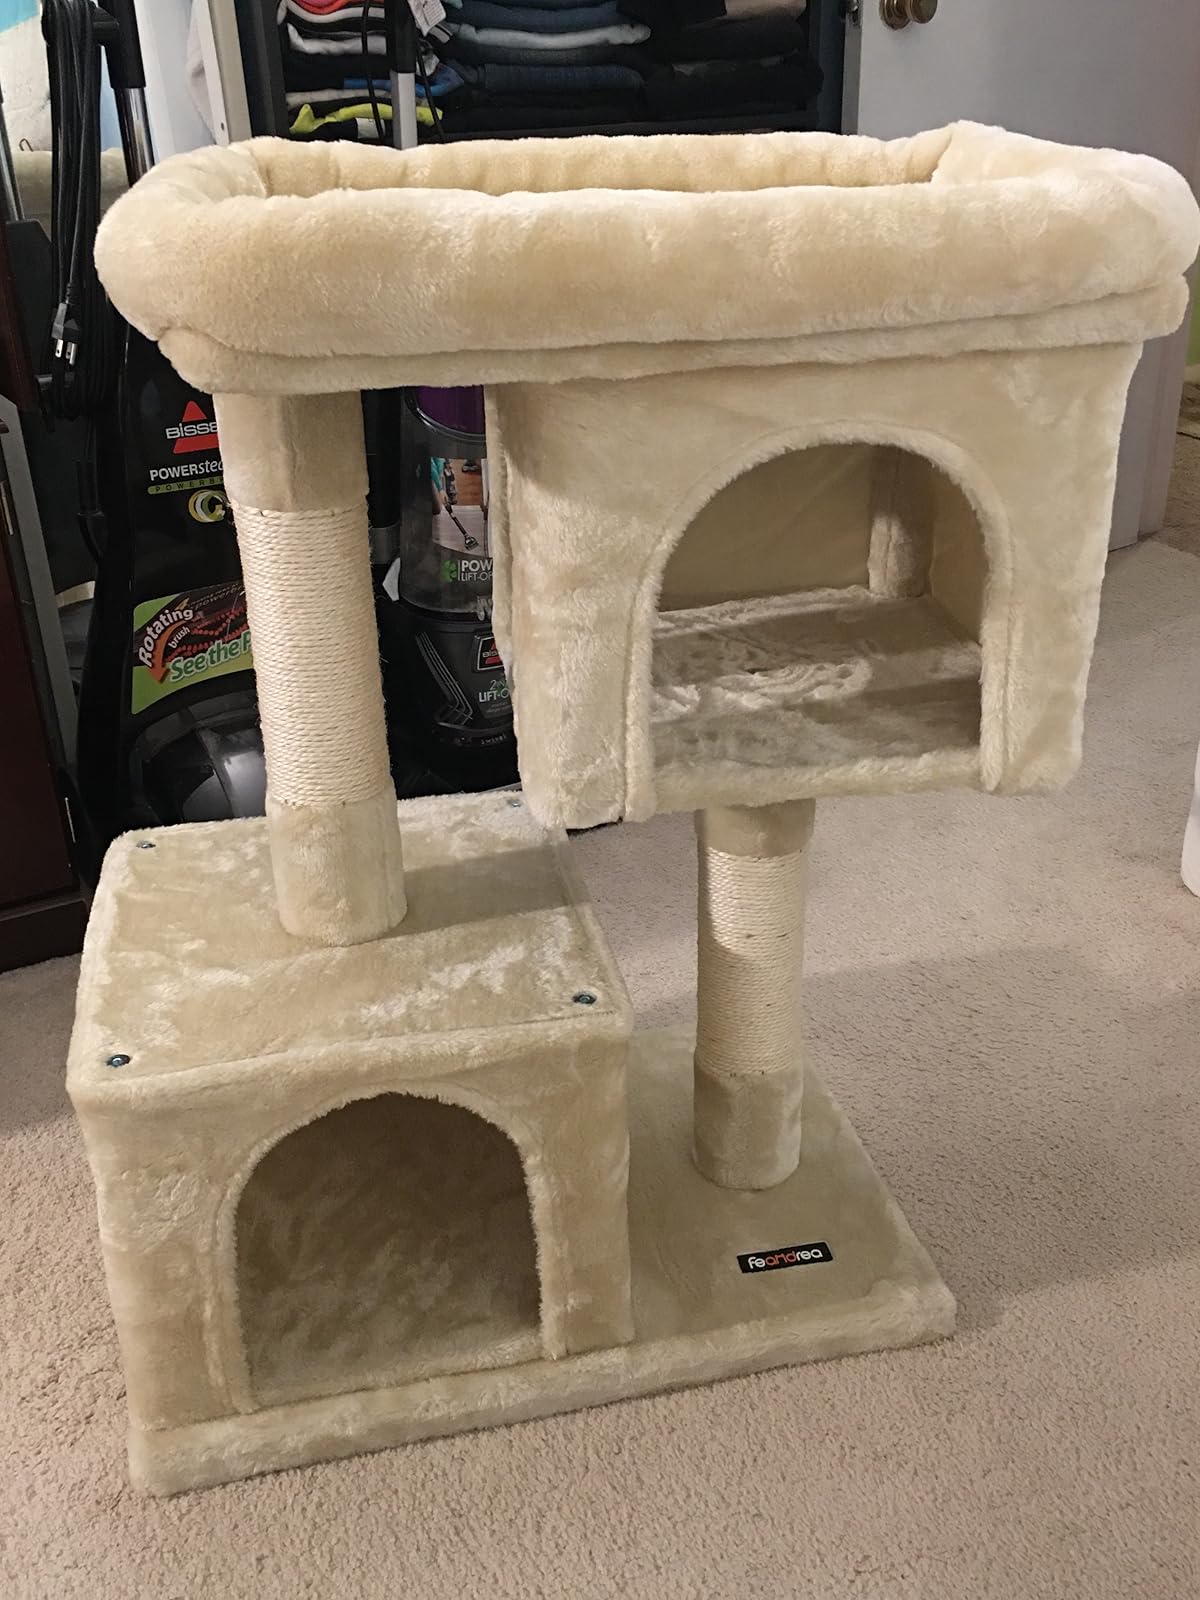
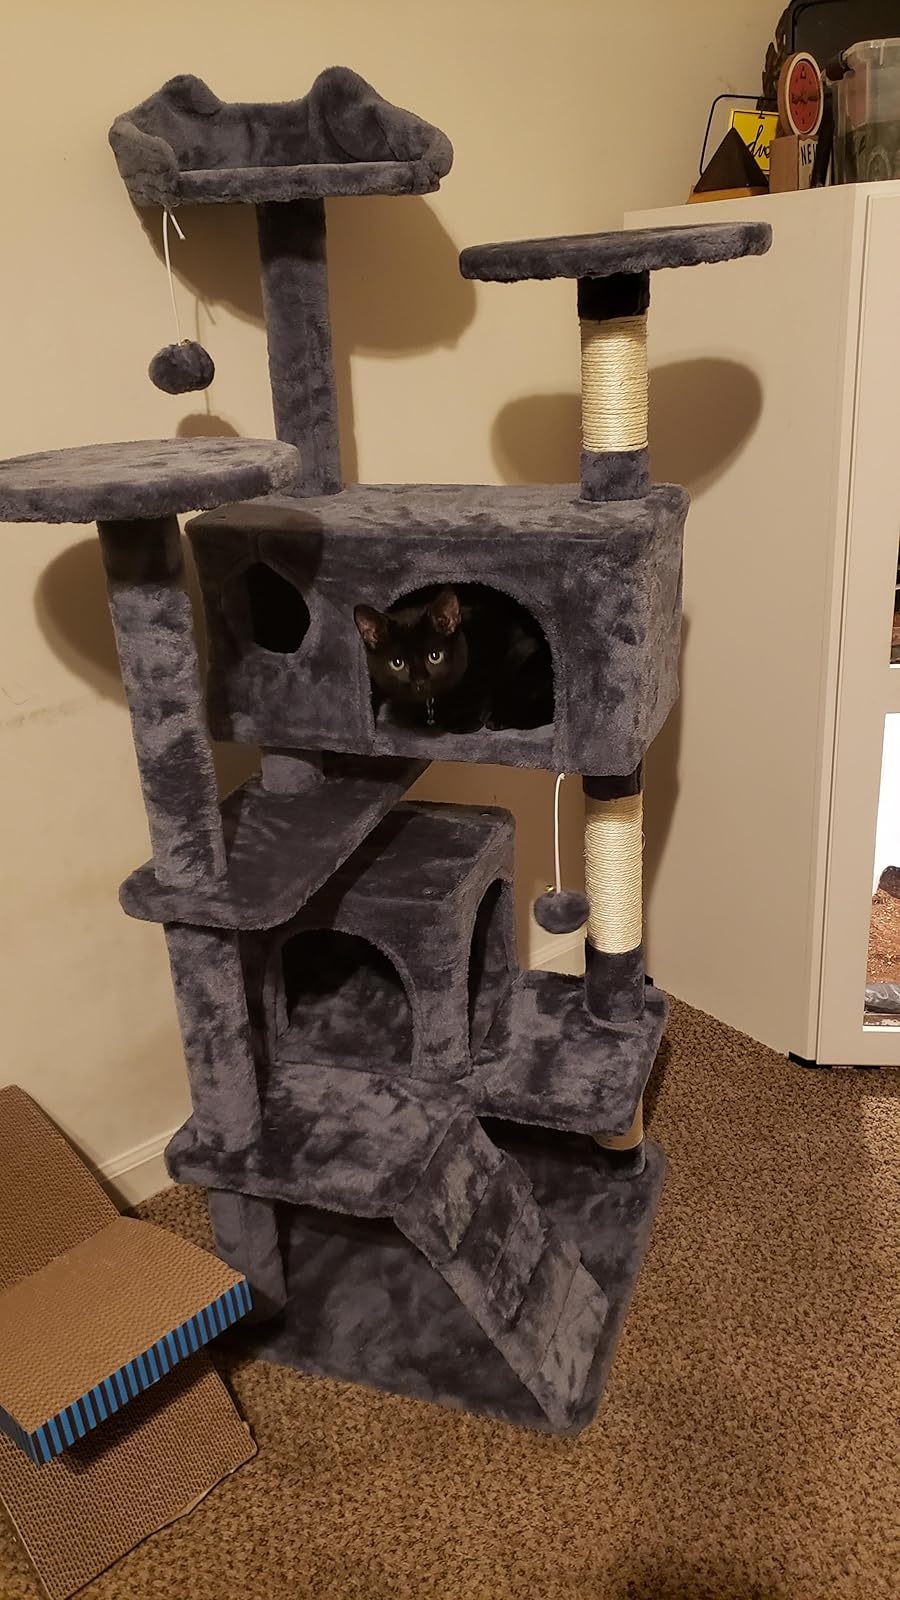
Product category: items_cat tree
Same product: no